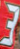
Number: 3